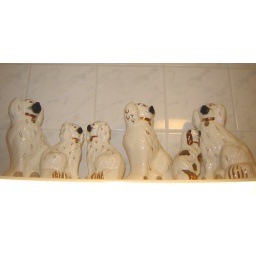
These dogs are on my bathroom cabinet above the mirror.